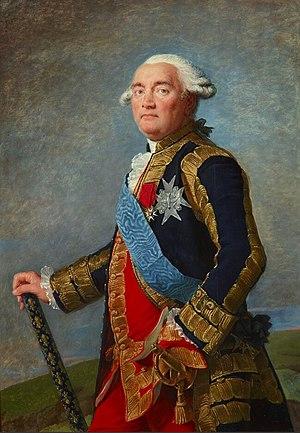
Philippe Henri, marquis de Ségur, né le 20 janvier 1724, mort le 3 octobre 1801, petit-fils du Régent, est un gentilhomme français, officier durant les guerres de Louis XV, secrétaire d'État à la Guerre de Louis XVI de 1780 à 1787, maréchal de France en 1783.